Udi Dekel

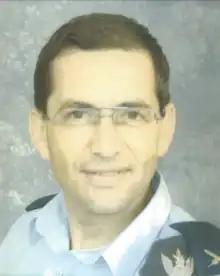
Udi Dekel

Dekel's military career began in the Israeli Air Force. He headed the Air Intelligence Group in the mid 1990s and then was chief of the External Relations Division of the IDF. He served as the IAF's representative in peace negotiations with the Palestinians.